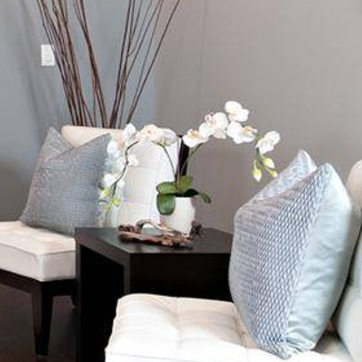
Material: foliage